Colne

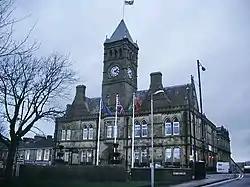
Colne Town Hall

Colne was once a township in the ancient parish of Whalley which became a civil parish in 1866. A local board was formed in 1875, the district including part of Great Marsden, on the south side of Colne Water between Fox Clough and Swinden Clough. This area was made an urban district in 1894 and designated a Municipal Borough in 1895. In 1935 the borough absorbed an area to the east around Barnside, historically a detached part of Foulridge.